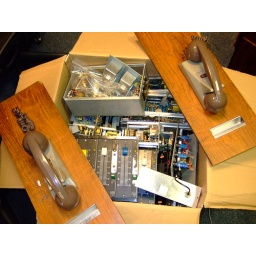
bits of S39's desk being packed in a box